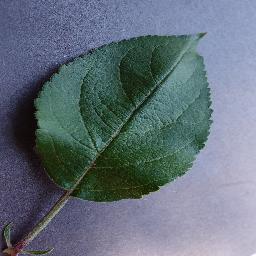
Label: Apple___healthy